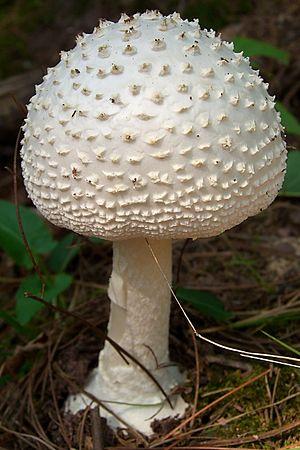
L'Amanite tue-mouches ou fausse oronge, est une espèce de champignons basidiomycètes de la famille des Amanitaceae. Toxique et psychotrope, c'est l'un des nombreux représentants du genre des amanites, et certainement le plus connu. Originaire des régions tempérées de l'hémisphère nord, Amanita muscaria a été introduite accidentellement dans de nombreux pays de l'hémisphère sud, principalement comme symbiote des pins cultivés, et est devenue cosmopolite. Elle s'associe avec les racines de différents feuillus et conifères.